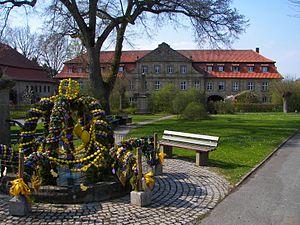
Cet article liste les abbayes cisterciennes actives ou ayant existé sur le territoire allemand actuel. Il s'agit des abbayes de religieux appartenant à l'ordre cistercien.